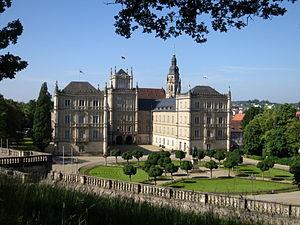
Le palais Ehrenbourg est un palais situé à Cobourg, en Franconie. Il a servi de résidence principale aux ducs régnants de Cobourg des années 1540 jusqu'en 1918. Aujourd'hui, l'extérieur du palais est principalement de style néo-gothique.